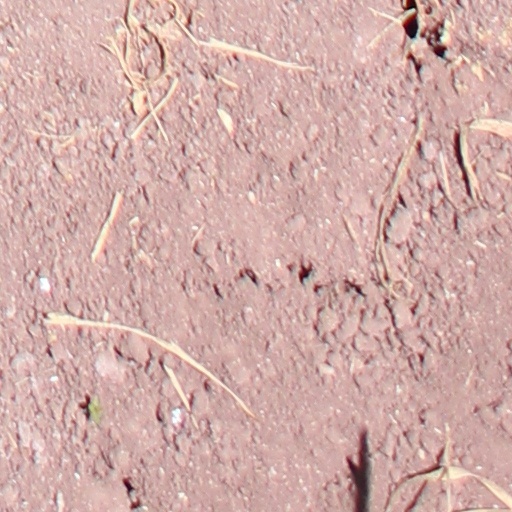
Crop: wheat